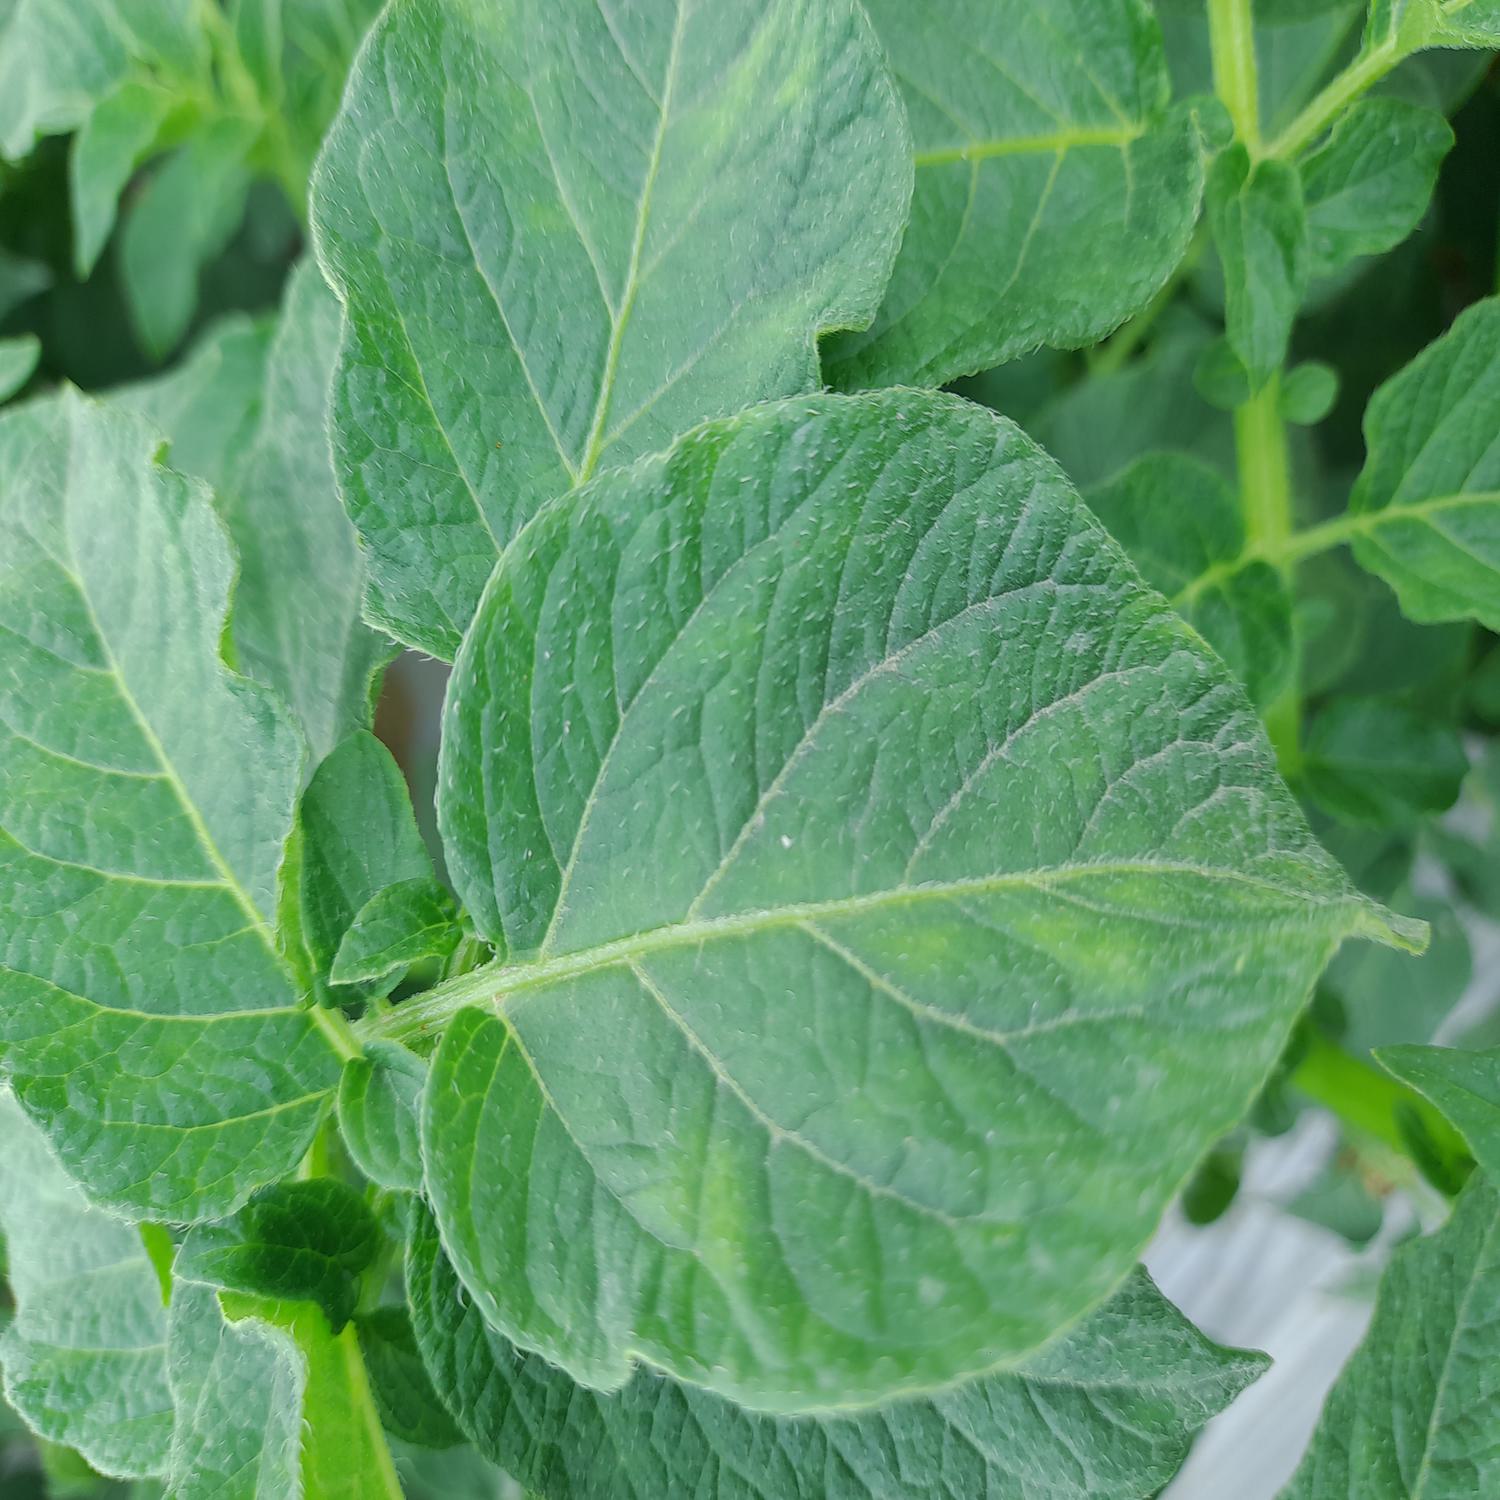
Label: Virus